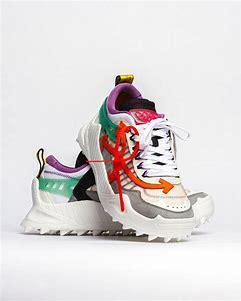
Brand: Off-White
Model: Off Odsy 1000